Wind power in Russia

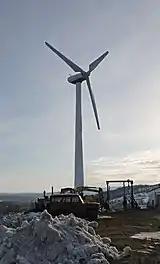
Wind turbine near an Omni Hotel, Murmansk. The wind power potential of Murmansk Oblast is one of the largest among regions of Russian.

Wind power in Russia has a long history of small-scale use, but the country has not yet developed large-scale commercial wind energy production. Most of its current limited wind production is located in agricultural areas with low population densities, where connection to the main energy grid is difficult.